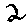
Label: 2